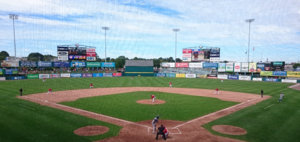
Le plus long match de baseball professionnel est joué les 18 avril, 19 avril et 23 juin 1981 à Pawtucket, dans le Rhode Island, aux États-Unis entre les Red Sox de Pawtucket et les Red Wings de Rochester, deux équipes des ligues mineures de baseball faisant partie de la Ligue internationale.